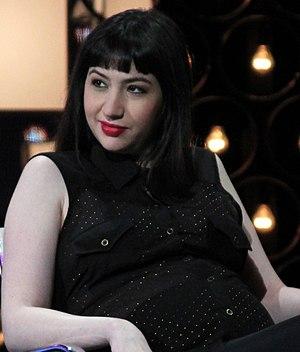
Sofía Gala est une actrice argentine, née le 24 janvier 1987 à Buenos Aires.